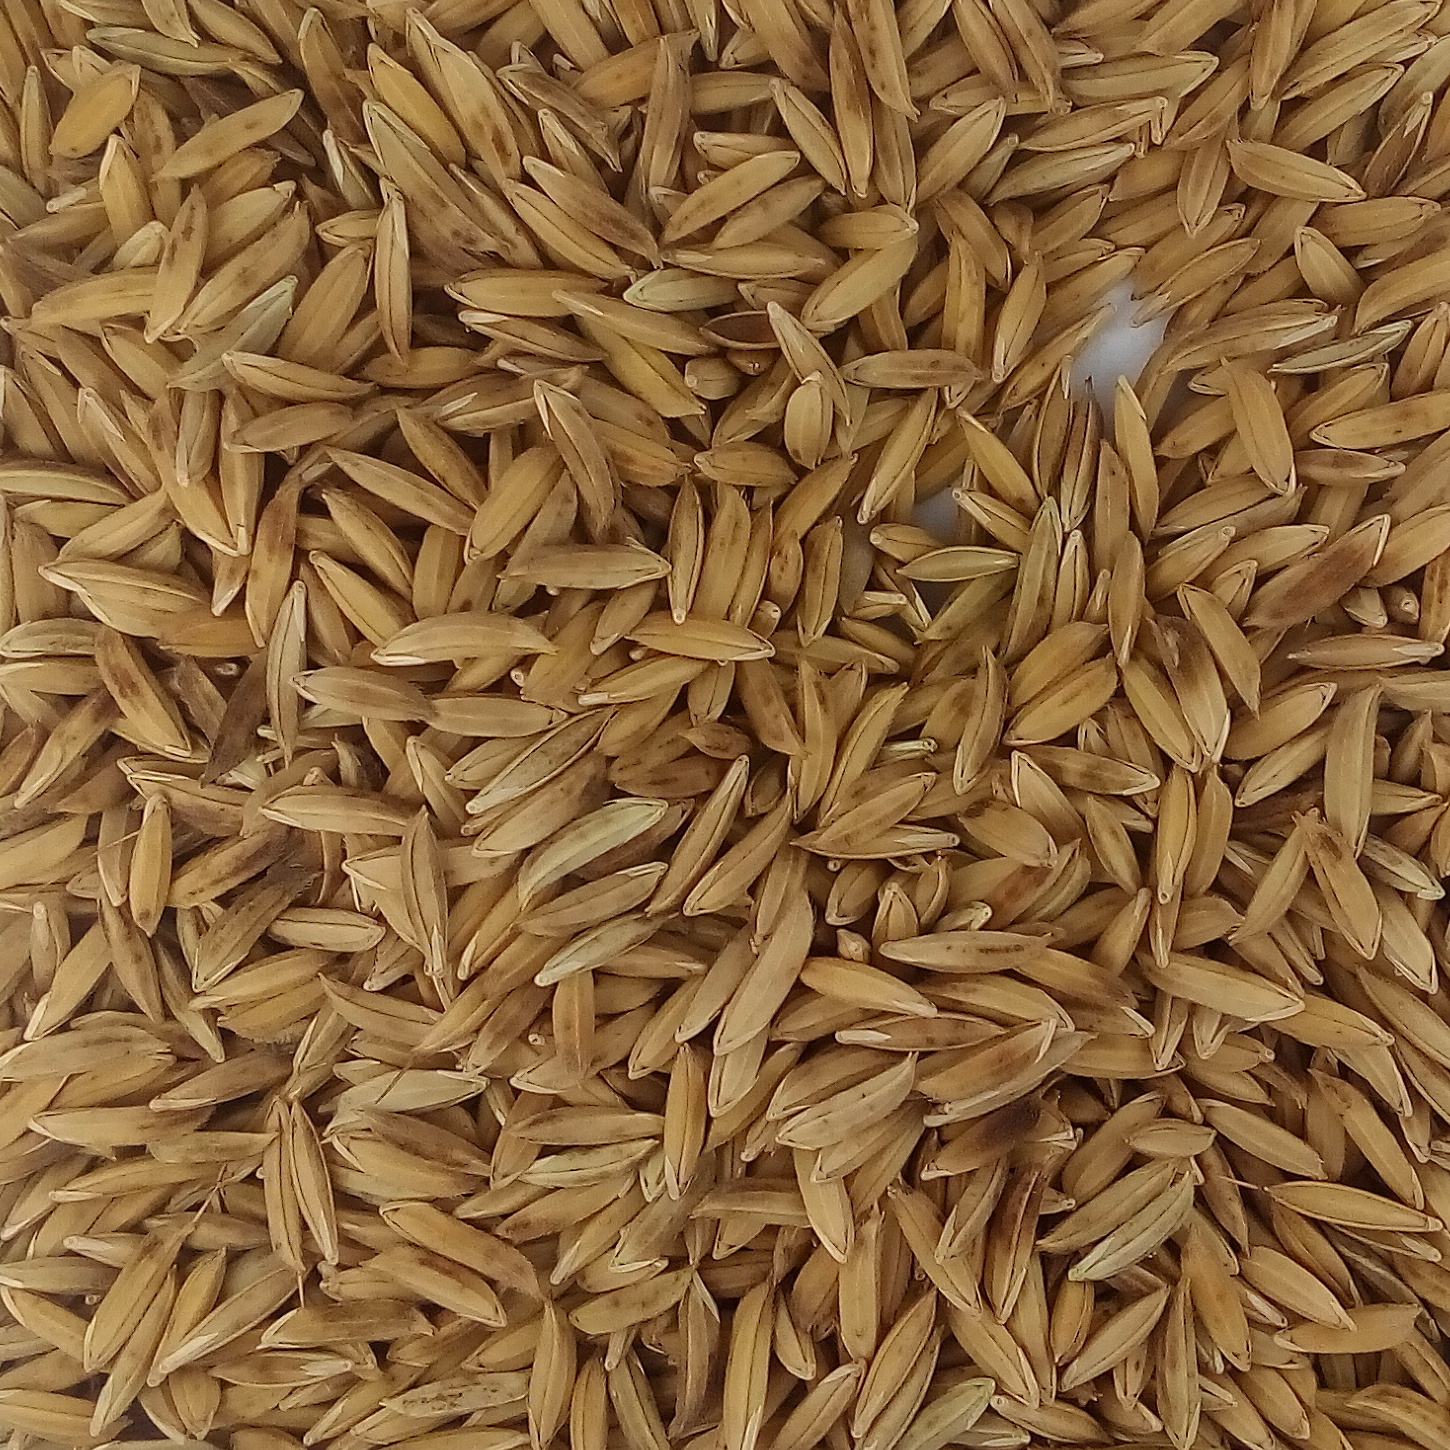
Rice seed variety: BAS_370